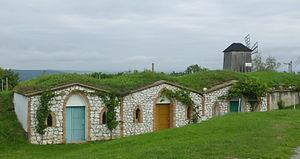
Vrbice est une commune du district de Břeclav, dans la région de Moravie-du-Sud, en République tchèque. Sa population s'élevait à 1 091 habitants en 2018.